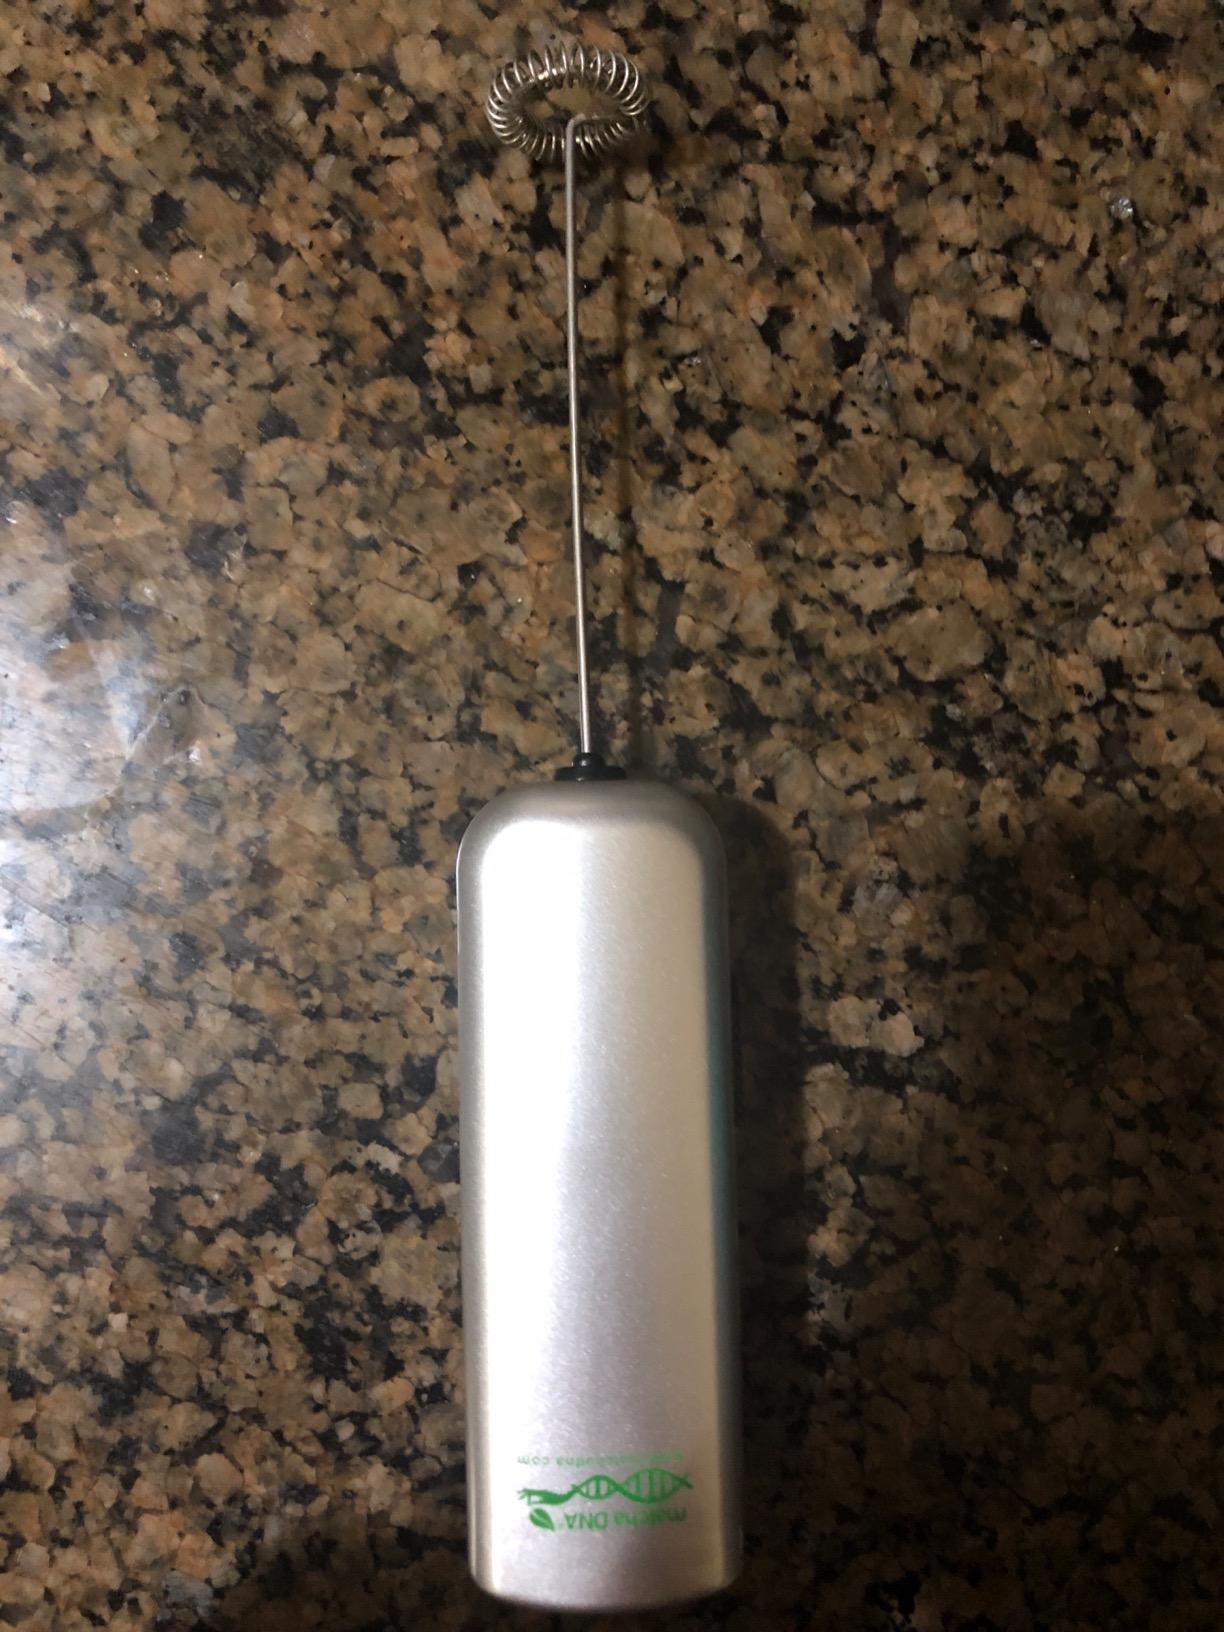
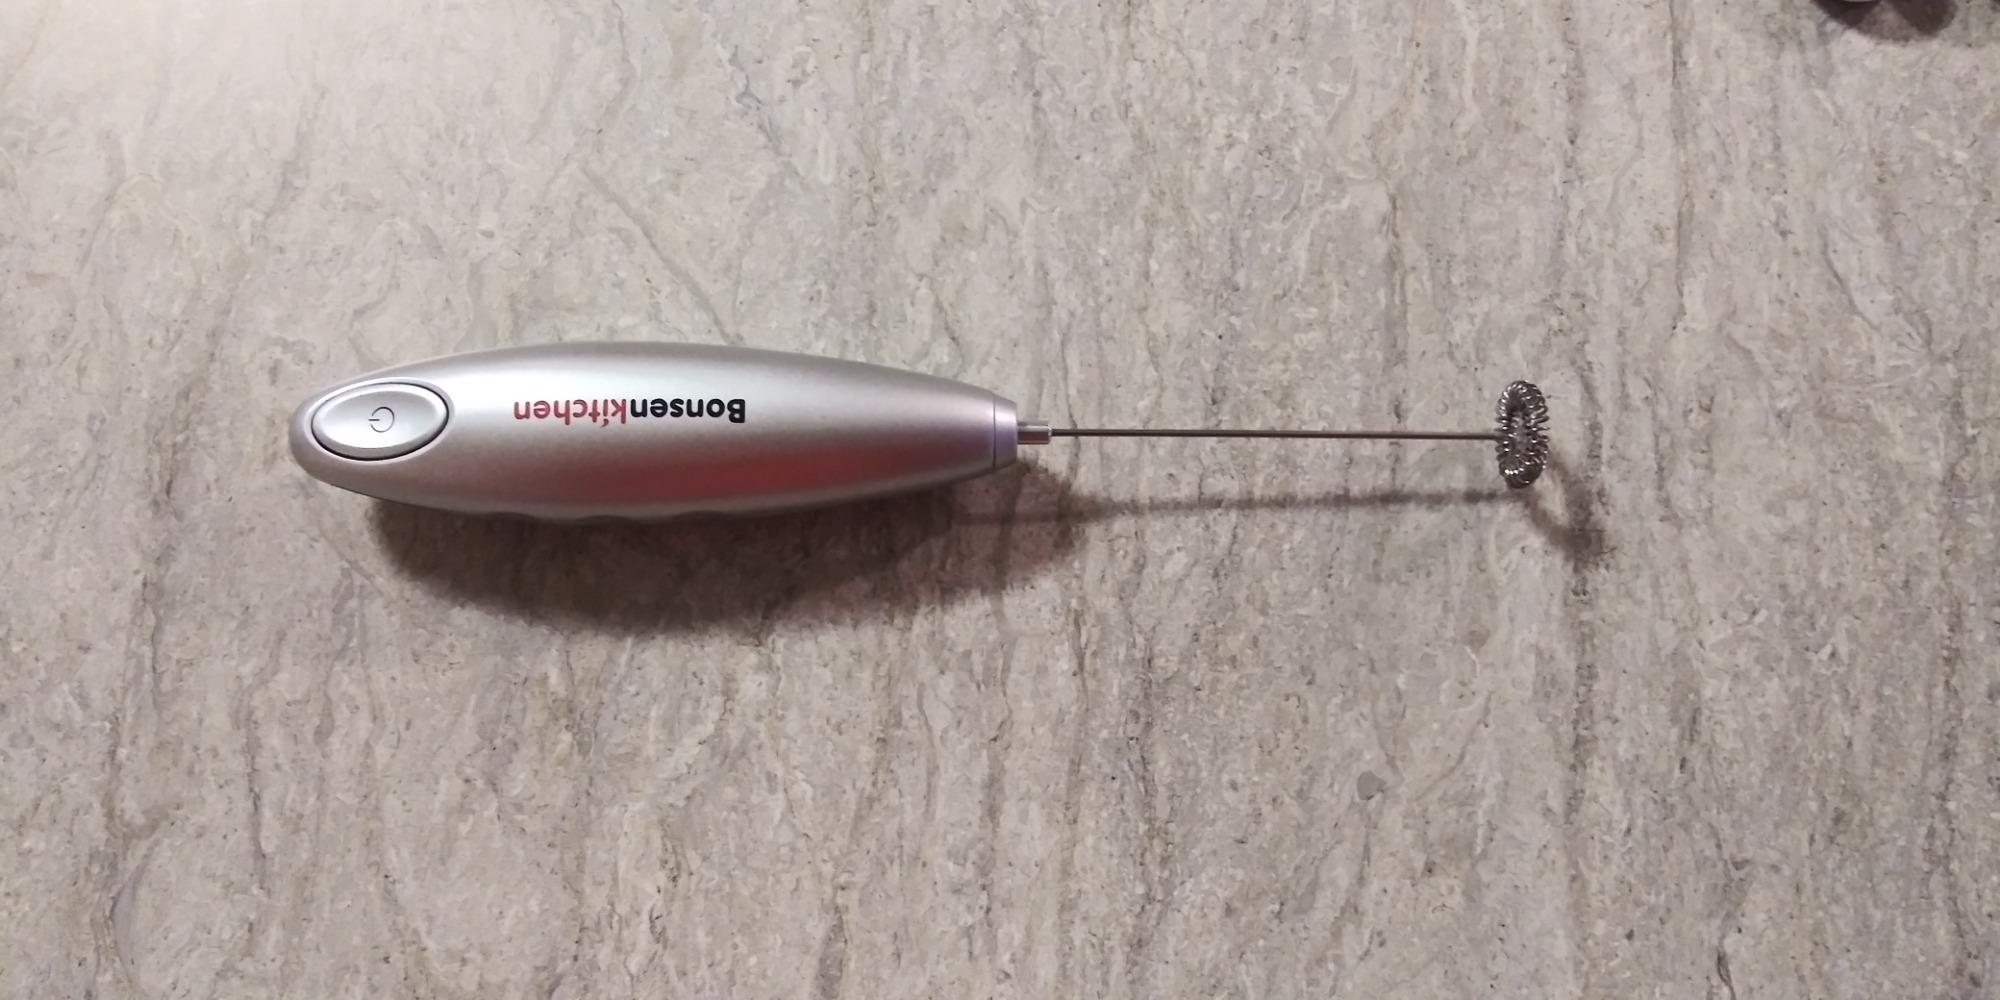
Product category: items_mixer
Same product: no